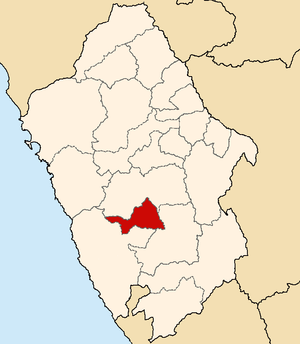
La province d'Aija est l'une des vingt provinces de la région d'Ancash, au Pérou. Son chef-lieu est la ville d'Aija.